Transposing instrument

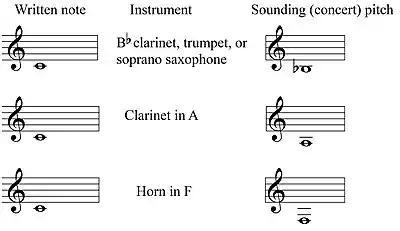

A transposing instrument is a musical instrument for which music notation is not written at concert pitch (concert pitch is the pitch on a non-transposing instrument such as the piano). For example, playing a written middle C on a transposing instrument produces a pitch other than middle C; that sounding pitch identifies the interval of transposition when describing the instrument. Playing a written C on clarinet or soprano saxophone produces a concert B (i.e. B at concert pitch), so these are referred to as B instruments. Providing transposed music for these instruments is a convention of musical notation. The instruments do not transpose the music; rather, their music is written at a transposed pitch. Where chords are indicated for improvisation they are also written in the appropriate transposed form.